Conrad, Duke of Lorraine

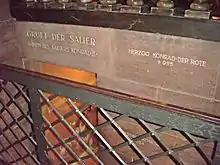
Entry to the Salian Crypt in Worms Cathedral

Conrad's body was carried in state to Worms, where he was given a lavish funeral and buried at Worms Cathedral by his son and heir Otto. This kind of extraordinary burial was at this time a privilege of bishops and kings. Conrad was the great-grandfather of Conrad II, Holy Roman Emperor.